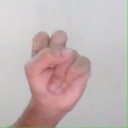
अक्षर: स